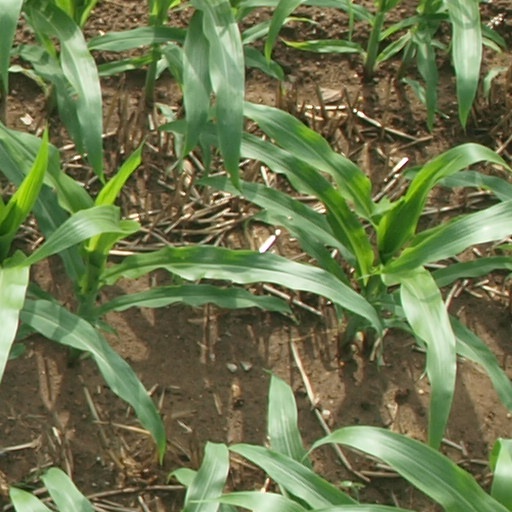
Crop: maize; corn